Describe the emotion expressed in this image:  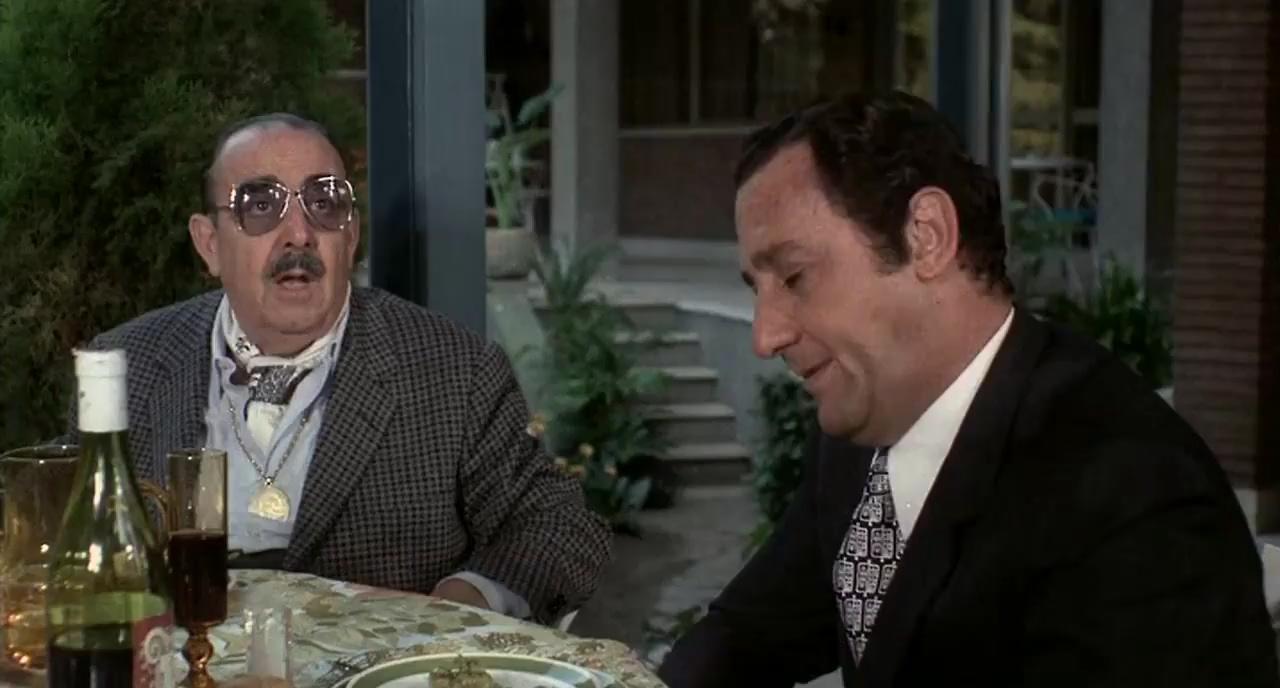
This person displays Suffering, valence and arousal with low intensity.